Capoeira carioca

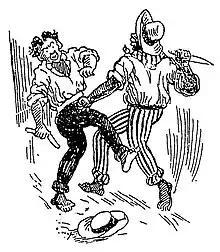
Fight between two capoeiras (1925)

Capoeira carioca was a street fighting version of capoeira that existed in Rio de Janeiro during the 19th century. In capoeira carioca, all available means were used, including various types of weapons, such as knives, straight razors, clubs and machetes. Capoeira from this period is also known as capoeiragem and its practitioners were referred to as "capoeiras".